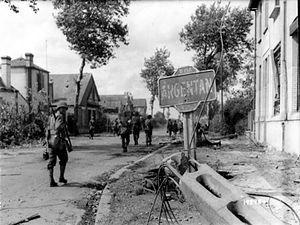
1ᵉʳ janvier : remaniement ministériel. Le pronazi Joseph Darnand est nommé secrétaire général au maintien de l'ordre.
La poche de Falaise ou poche de Chambois - Mont-Ormel ou encore poche de Falaise-Argentan pour les Anglo-Saxons, fut le théâtre de la dernière opération de la bataille de Normandie pendant la Seconde Guerre mondiale. Cette opération se déroula du 12 au 21 août 1944 dans une zone située entre les quatre villes normandes de Trun, Argentan, Vimoutiers et Chambois pour s'achever près de Falaise.